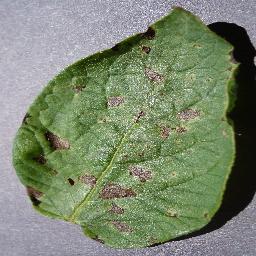
Label: Potato___Early_blight